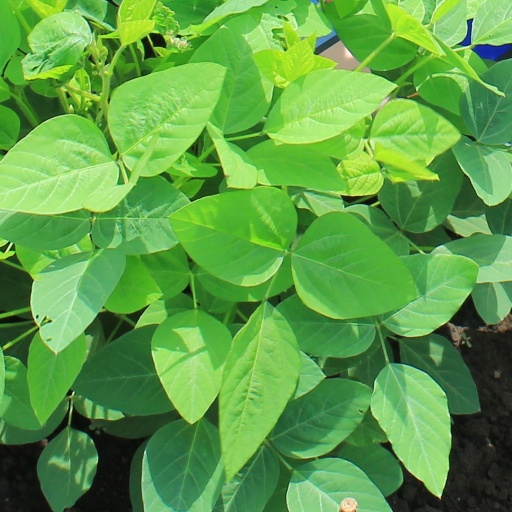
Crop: soybean